Joël Lightbound

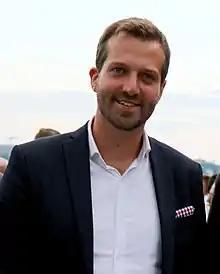
Lightbound in 2015

Joël Lightbound (born February 8, 1988) is a Canadian politician who has served as the minister of government transformation, public services and procurement since 2025. A member of the Liberal Party, he was first elected following the 2015 federal election and is the member of Parliament (MP) for Louis-Hébert.